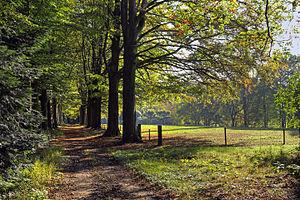
Swalmen est un village et une ancienne commune des Pays-Bas de la province du Limbourg.